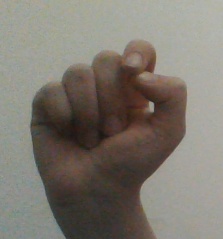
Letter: fa